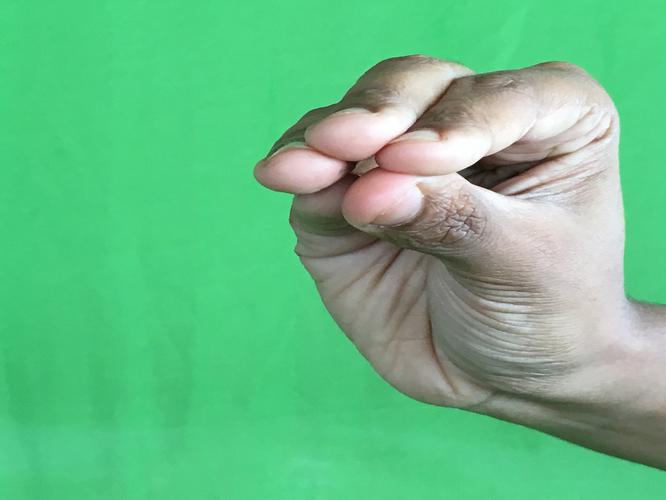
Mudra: Mukulam
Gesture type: single_hand